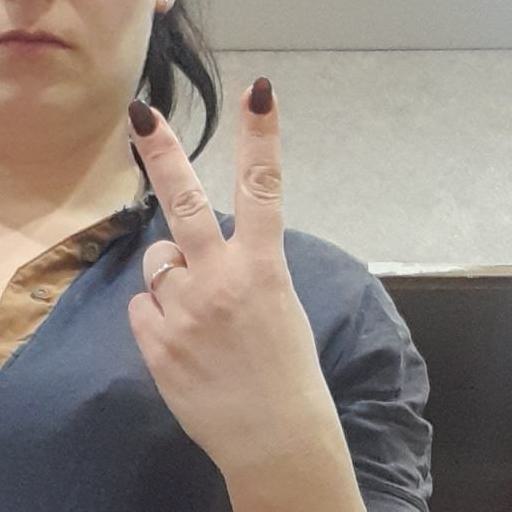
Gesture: peace_inverted